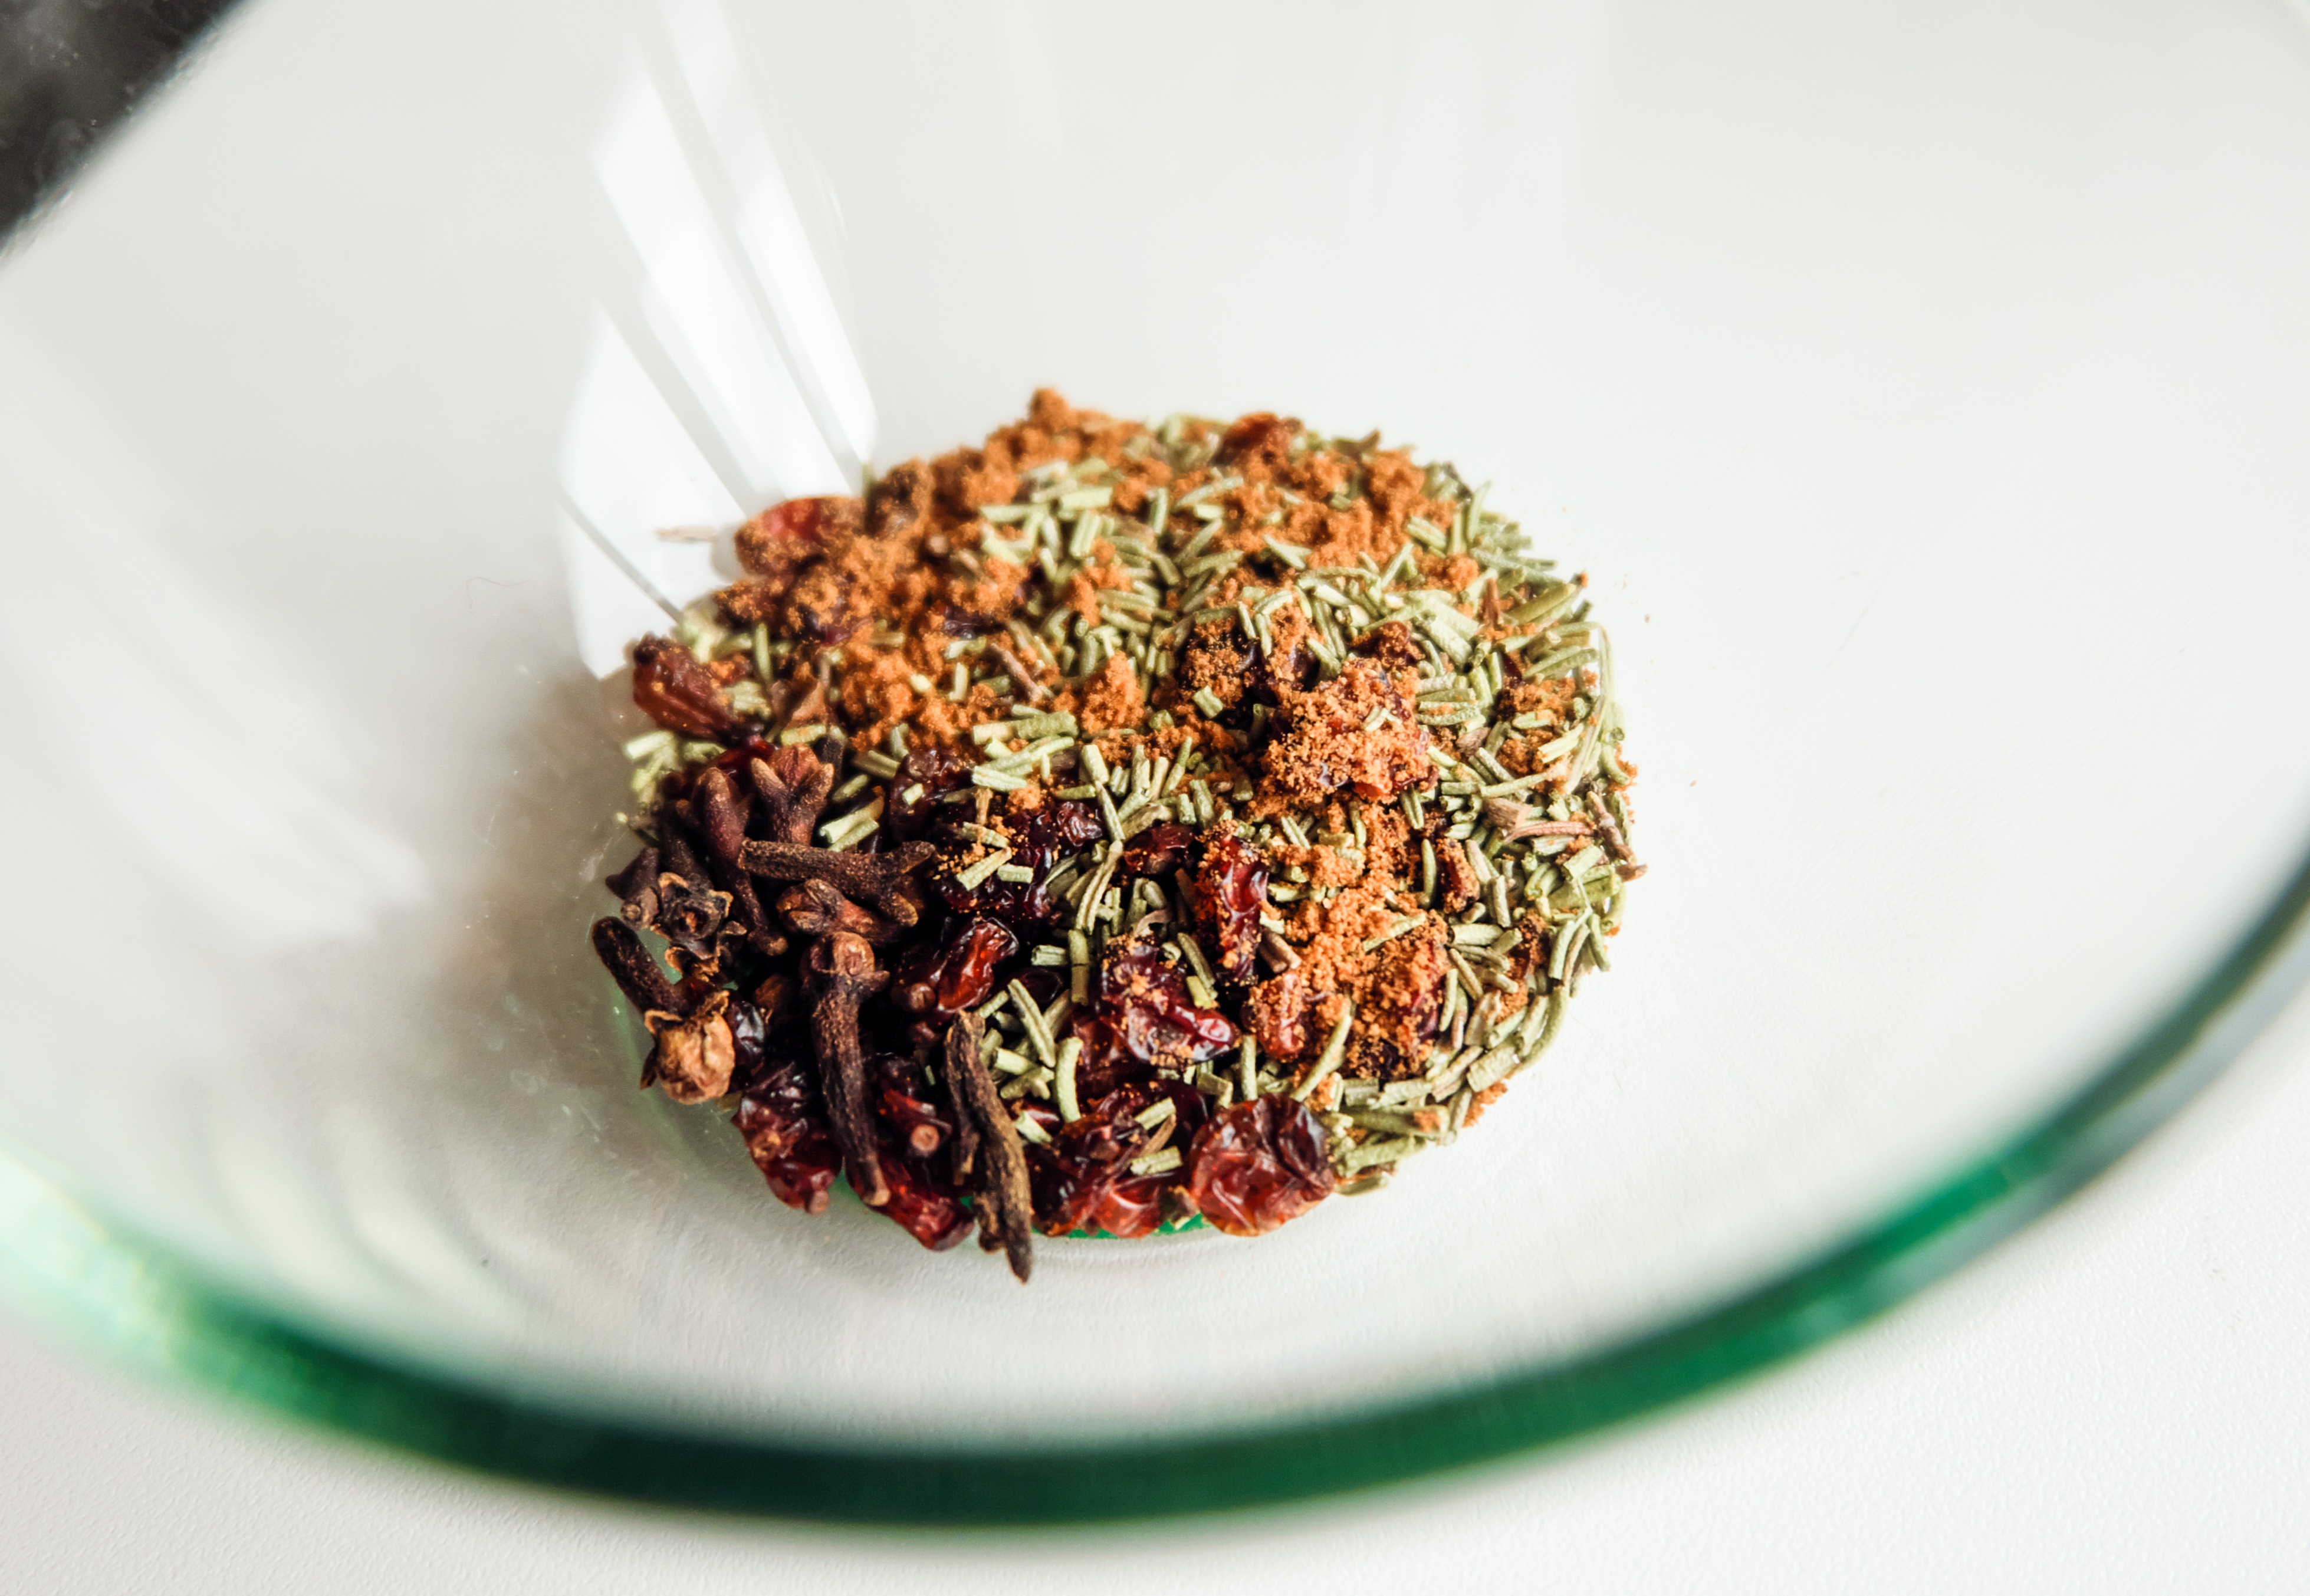
plant, flower, dish, food, cooking, herb, produce, crop, recipe, clove, spices, rooibos, nutmeg, barberry, rosemary, flavor